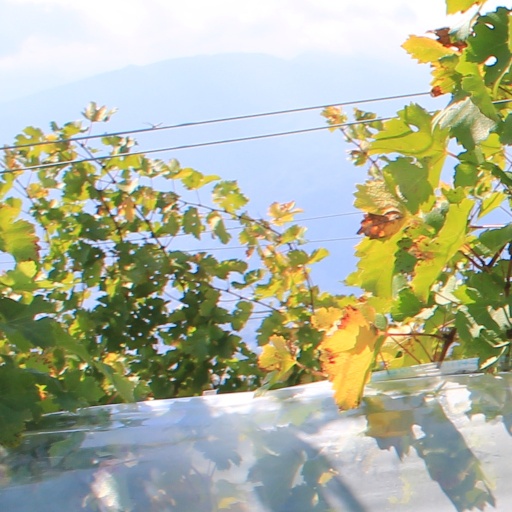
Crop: grape